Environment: real
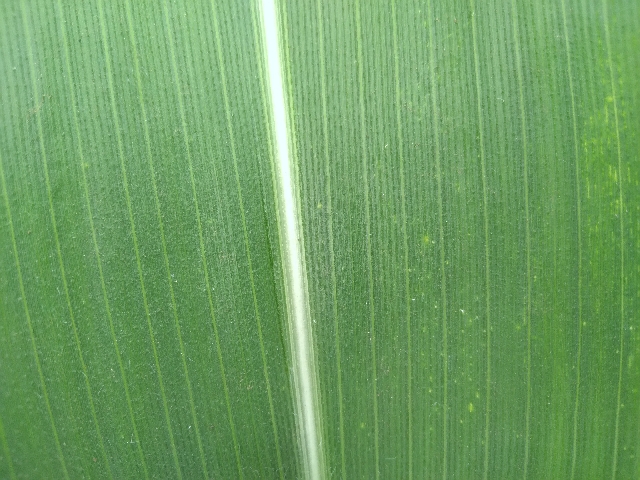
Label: healthy